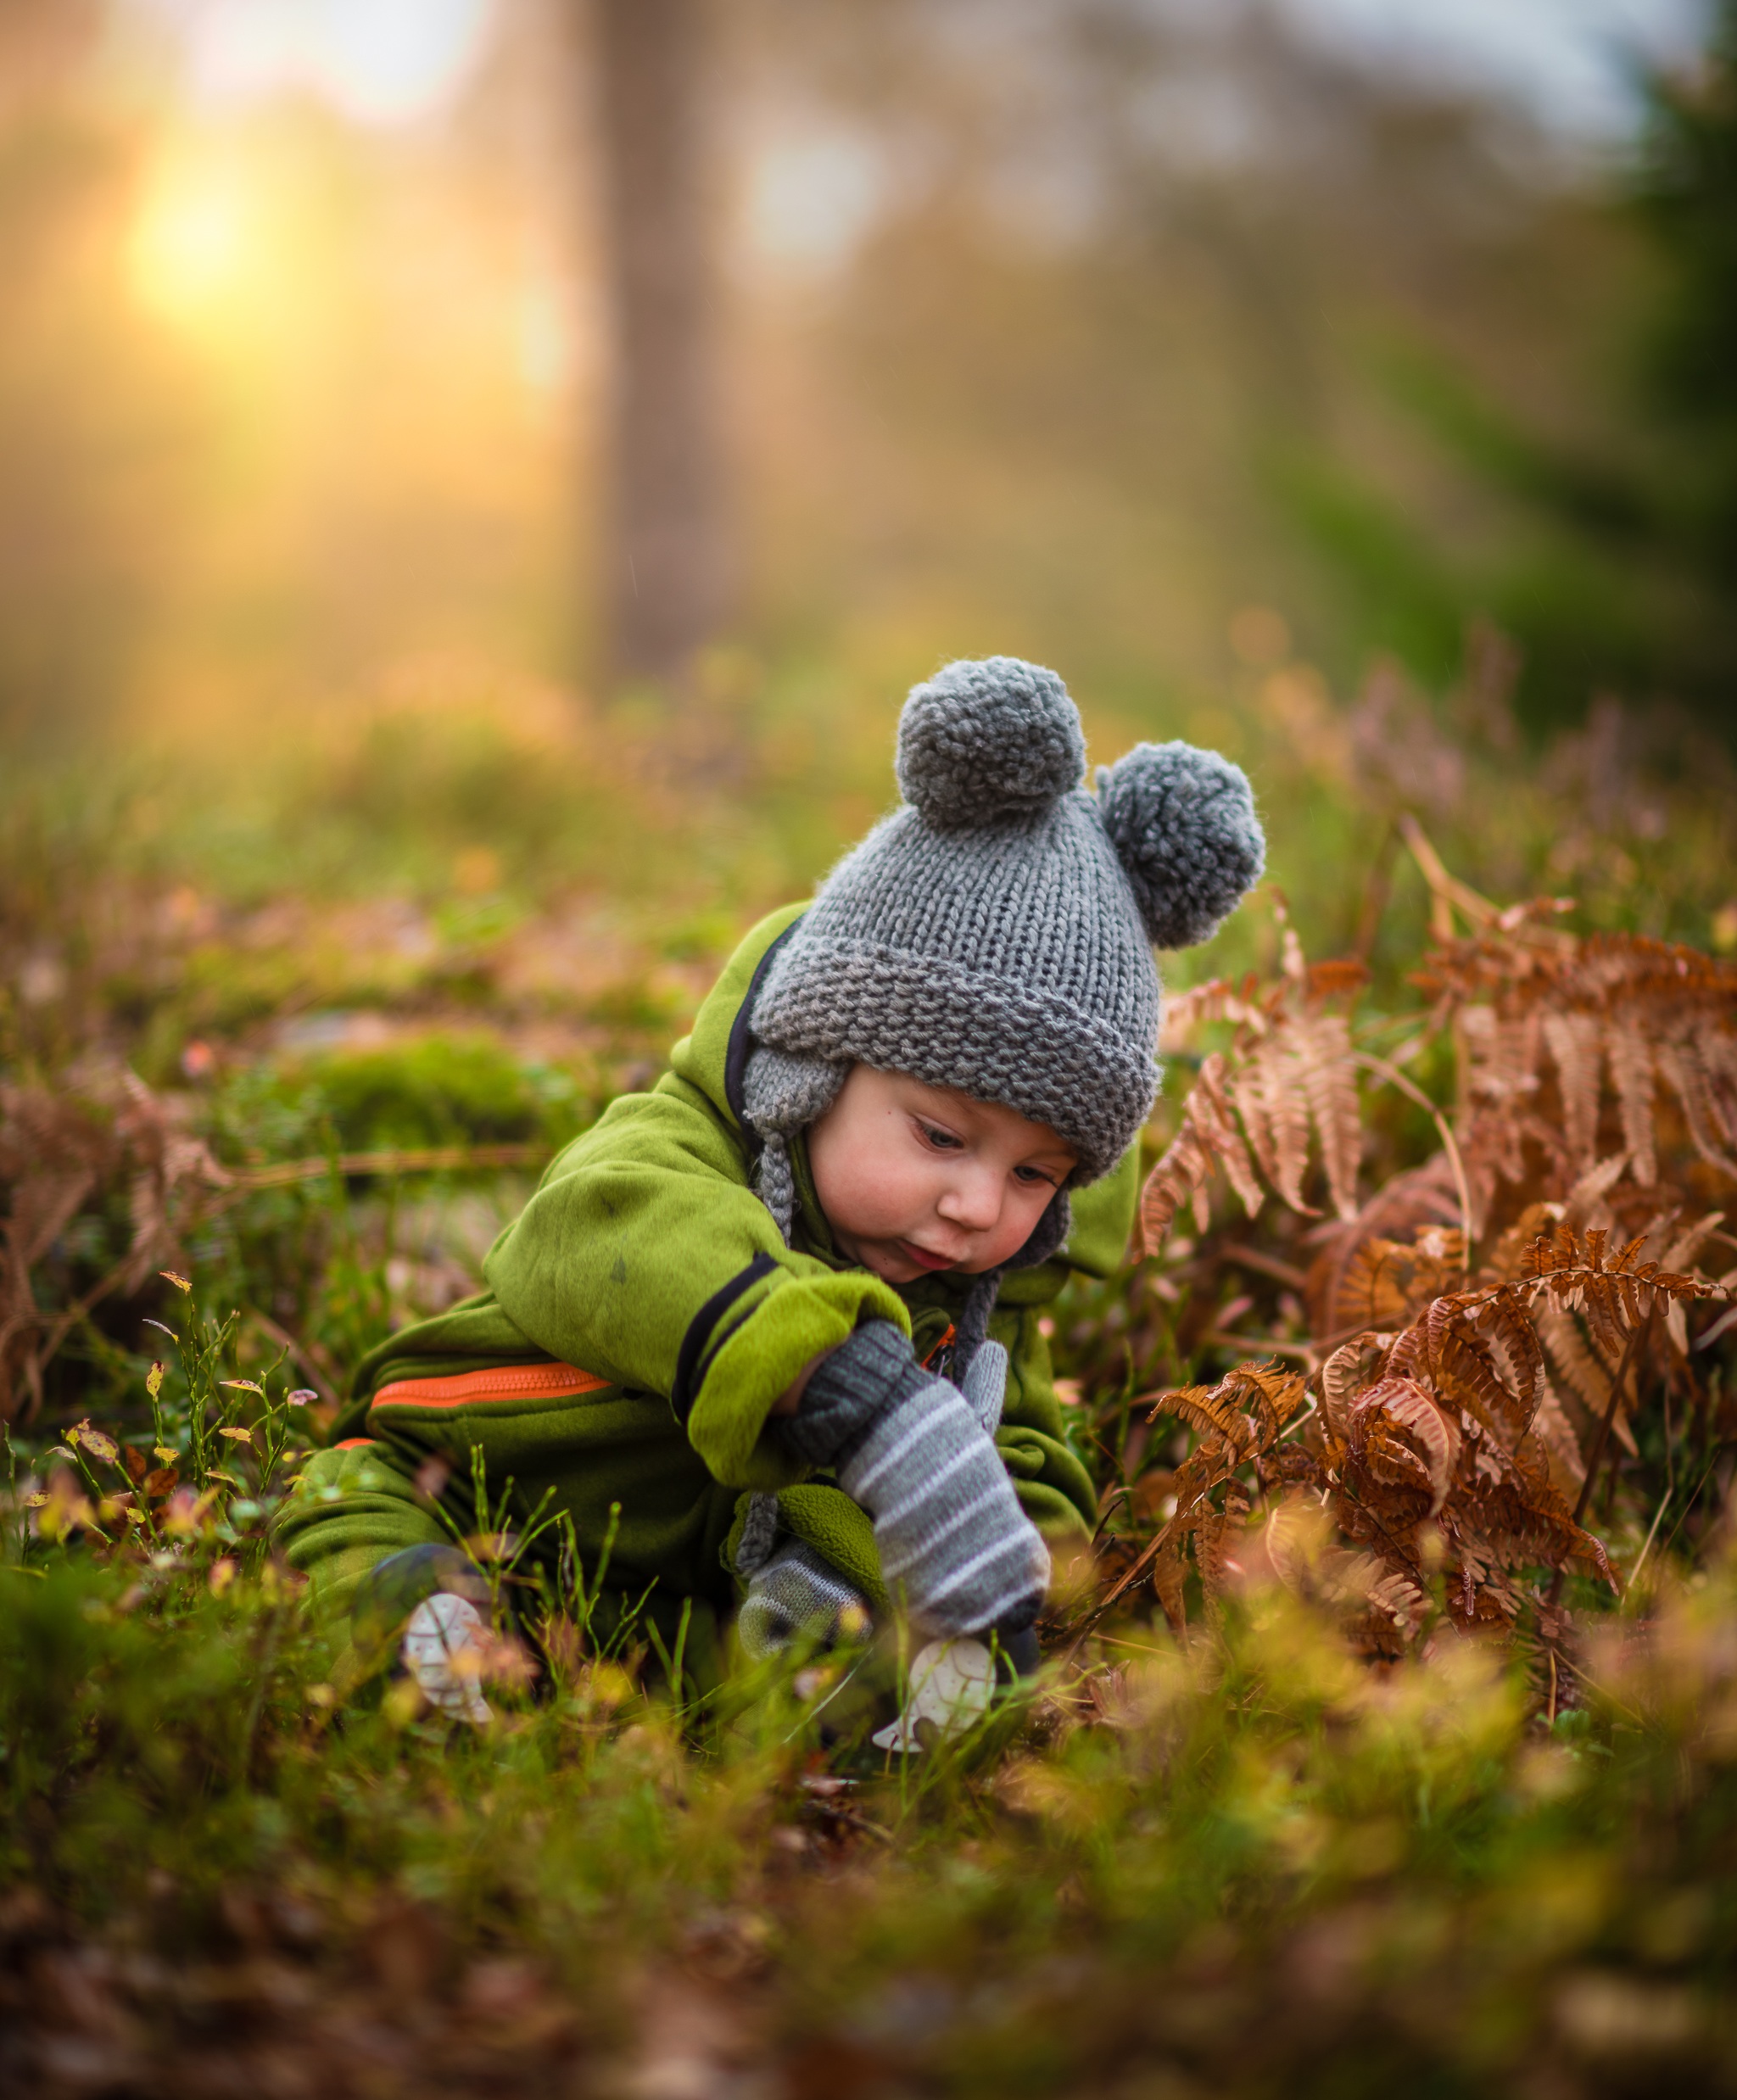
tree, nature, forest, grass, ground, leaf, flower, green, jungle, sitting, autumn, child, baby, woodland, habitat, vest, natural environment